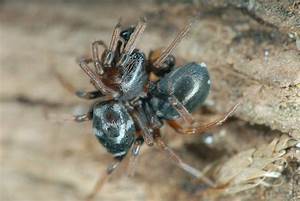
Label: spider